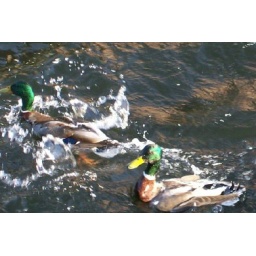
ducks male by me